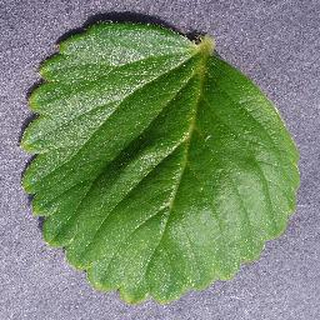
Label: healthy_strawberry